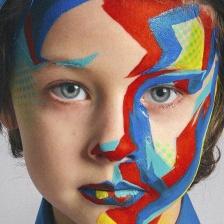
Label: faces